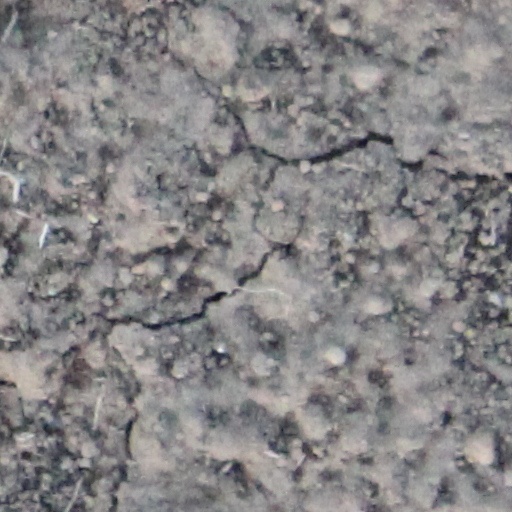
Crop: wheat